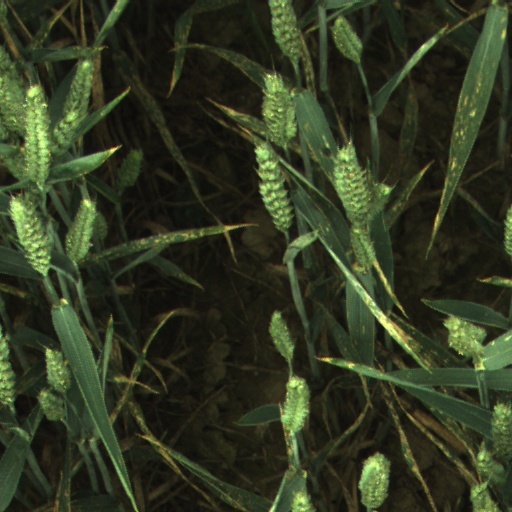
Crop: wheat